Northbrook Historic District

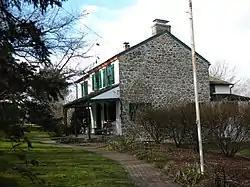
House in the Northbrook Historic District, December 2009

The Northbrook Historic District, also known as Marshall's Mill and Marshall's Station, is a national historic district that is located in Newlin Township, Pocopson Township, and West Bradford Township, Chester County, Pennsylvania.